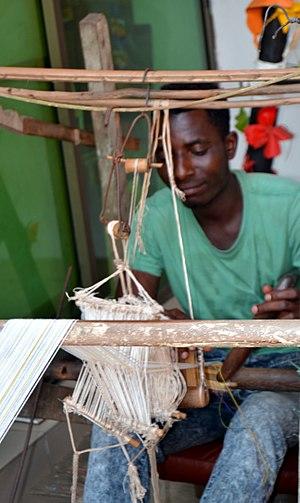
Tisserand sur son lieu de travail This is an image of ""African people at work"" from Ivory Coast"
Un tisserand est un artisan qui tisse divers types de fils pour en faire des étoffes.